General Commissariat of Judiciary Police

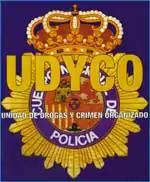

The Secretary-General supports and assists the Commissary-General, analyzes and plans its general lines of action, and manages matters relating to the personnel regime and means attached to it. It is also responsible for the data banks of the General Commissariat.